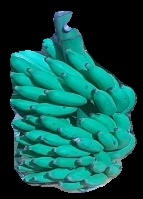
Variety: elakki-bale
Grade: grade2